Memorial Complex in Idvor (Mihajlo Pupin)

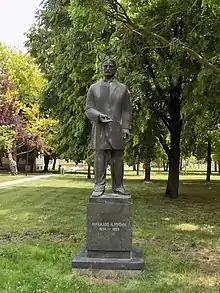
A monument to Mihajlo Pupin in the park in front of the endowment. The monument is the work of sculptor Aleksandar Zarin

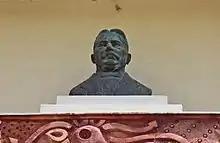
Pupin's bust above the entrance, the work of sculptor Ivan Meštrović

In 1979, in the classroom at the right side of the entrance, the Museum of Vojvodina in Novi Sad has set an exhibition dedicated to life and work of Mihajlo Pupin, which stands to the present day. It unravels the life story of the great scientist, starting with the first steps he had taken in his parents' home to the immense success he achieved in the US and in his homeland. In 2012, in the other classroom, the village school teacher cooperated with the local Culture Center to arrange the ethno-exhibition of old items once used in the country. Other parts of the building are not used.